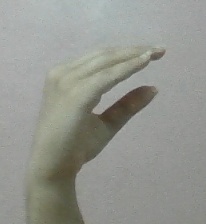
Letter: jeem